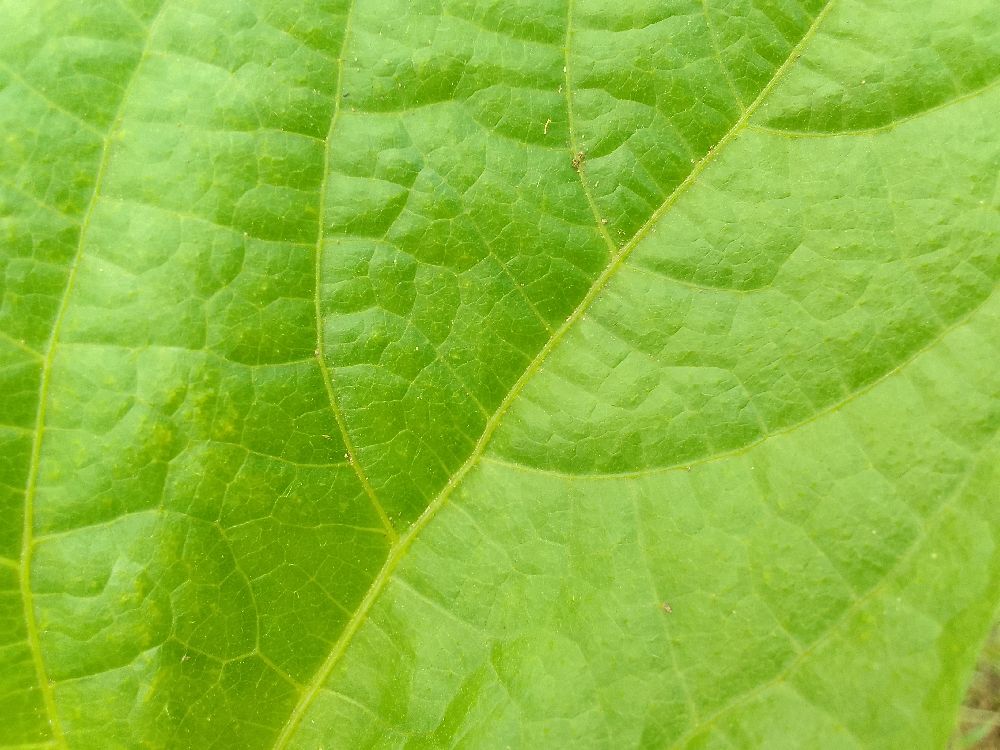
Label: healthy